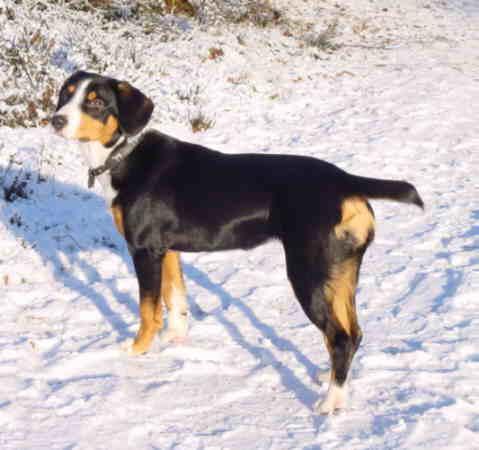
EntleBucher